Downhill bike

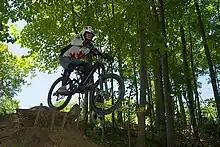
Racing a downhill bike at Horseshoe Valley In Ontario

A downhill bike (also known as a downhill mountain bike) is a full suspension bicycle designed for downhill cycling on particularly steep, technical trails. Unlike a typical mountain bike, durability and stability are the most important design features, compared to lighter, more versatile cross-country bikes. Downhill bikes are primarily intended for high-speed descent, and downhill riders will usually shove, or shuttle via chairlifts or motorized vehicles, to the trailhead. Downhill bikes share similarities with freeride bikes due to their large strong frames and increased travel.